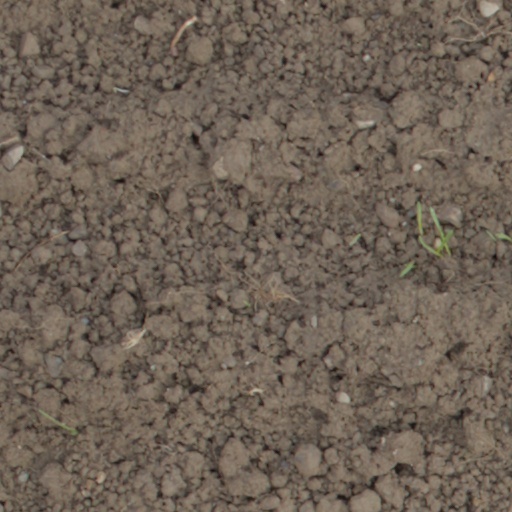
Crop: wheat